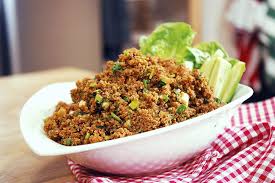
Yemek: kisir